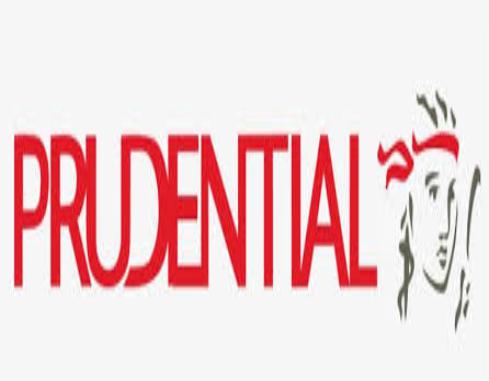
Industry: Others